1185 papal election

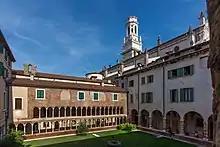
Cloister of the Duomo di Verona. It was almost finished construction in 1185.

Pope Lucius III was elected on 1 September 1181, but had to be consecrated and enthroned at Velletri, due to the hostility of the Romans. But, having refused to grant the "consuetudines" to the Romans which had been conceded by earlier popes, he was forced to retreat to Velletri. In the meantime, refugees from Tusculum, which had been destroyed earlier in the century by the Roman commune, began to rebuild their fortifications. Annoyed by the challenge, the Roman commune reopened the war, devastated the territory of Tusculum in April 1184, and then turned their wrath against Latium. The pope then fled to the Emperor Frederick Barbarossa, who was at Verona, by way of Ancona, Rimini, Faenza, and Modena. Some of the cardinals followed Pope Lucius to Verona; others, however, whose followers had perpetrated the outrages at Tusculum and in the Roman campagna, remained in the city.